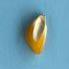
Maize quality: Good